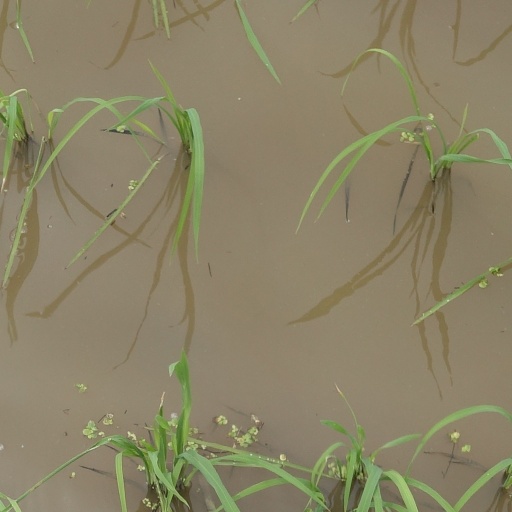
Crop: rice